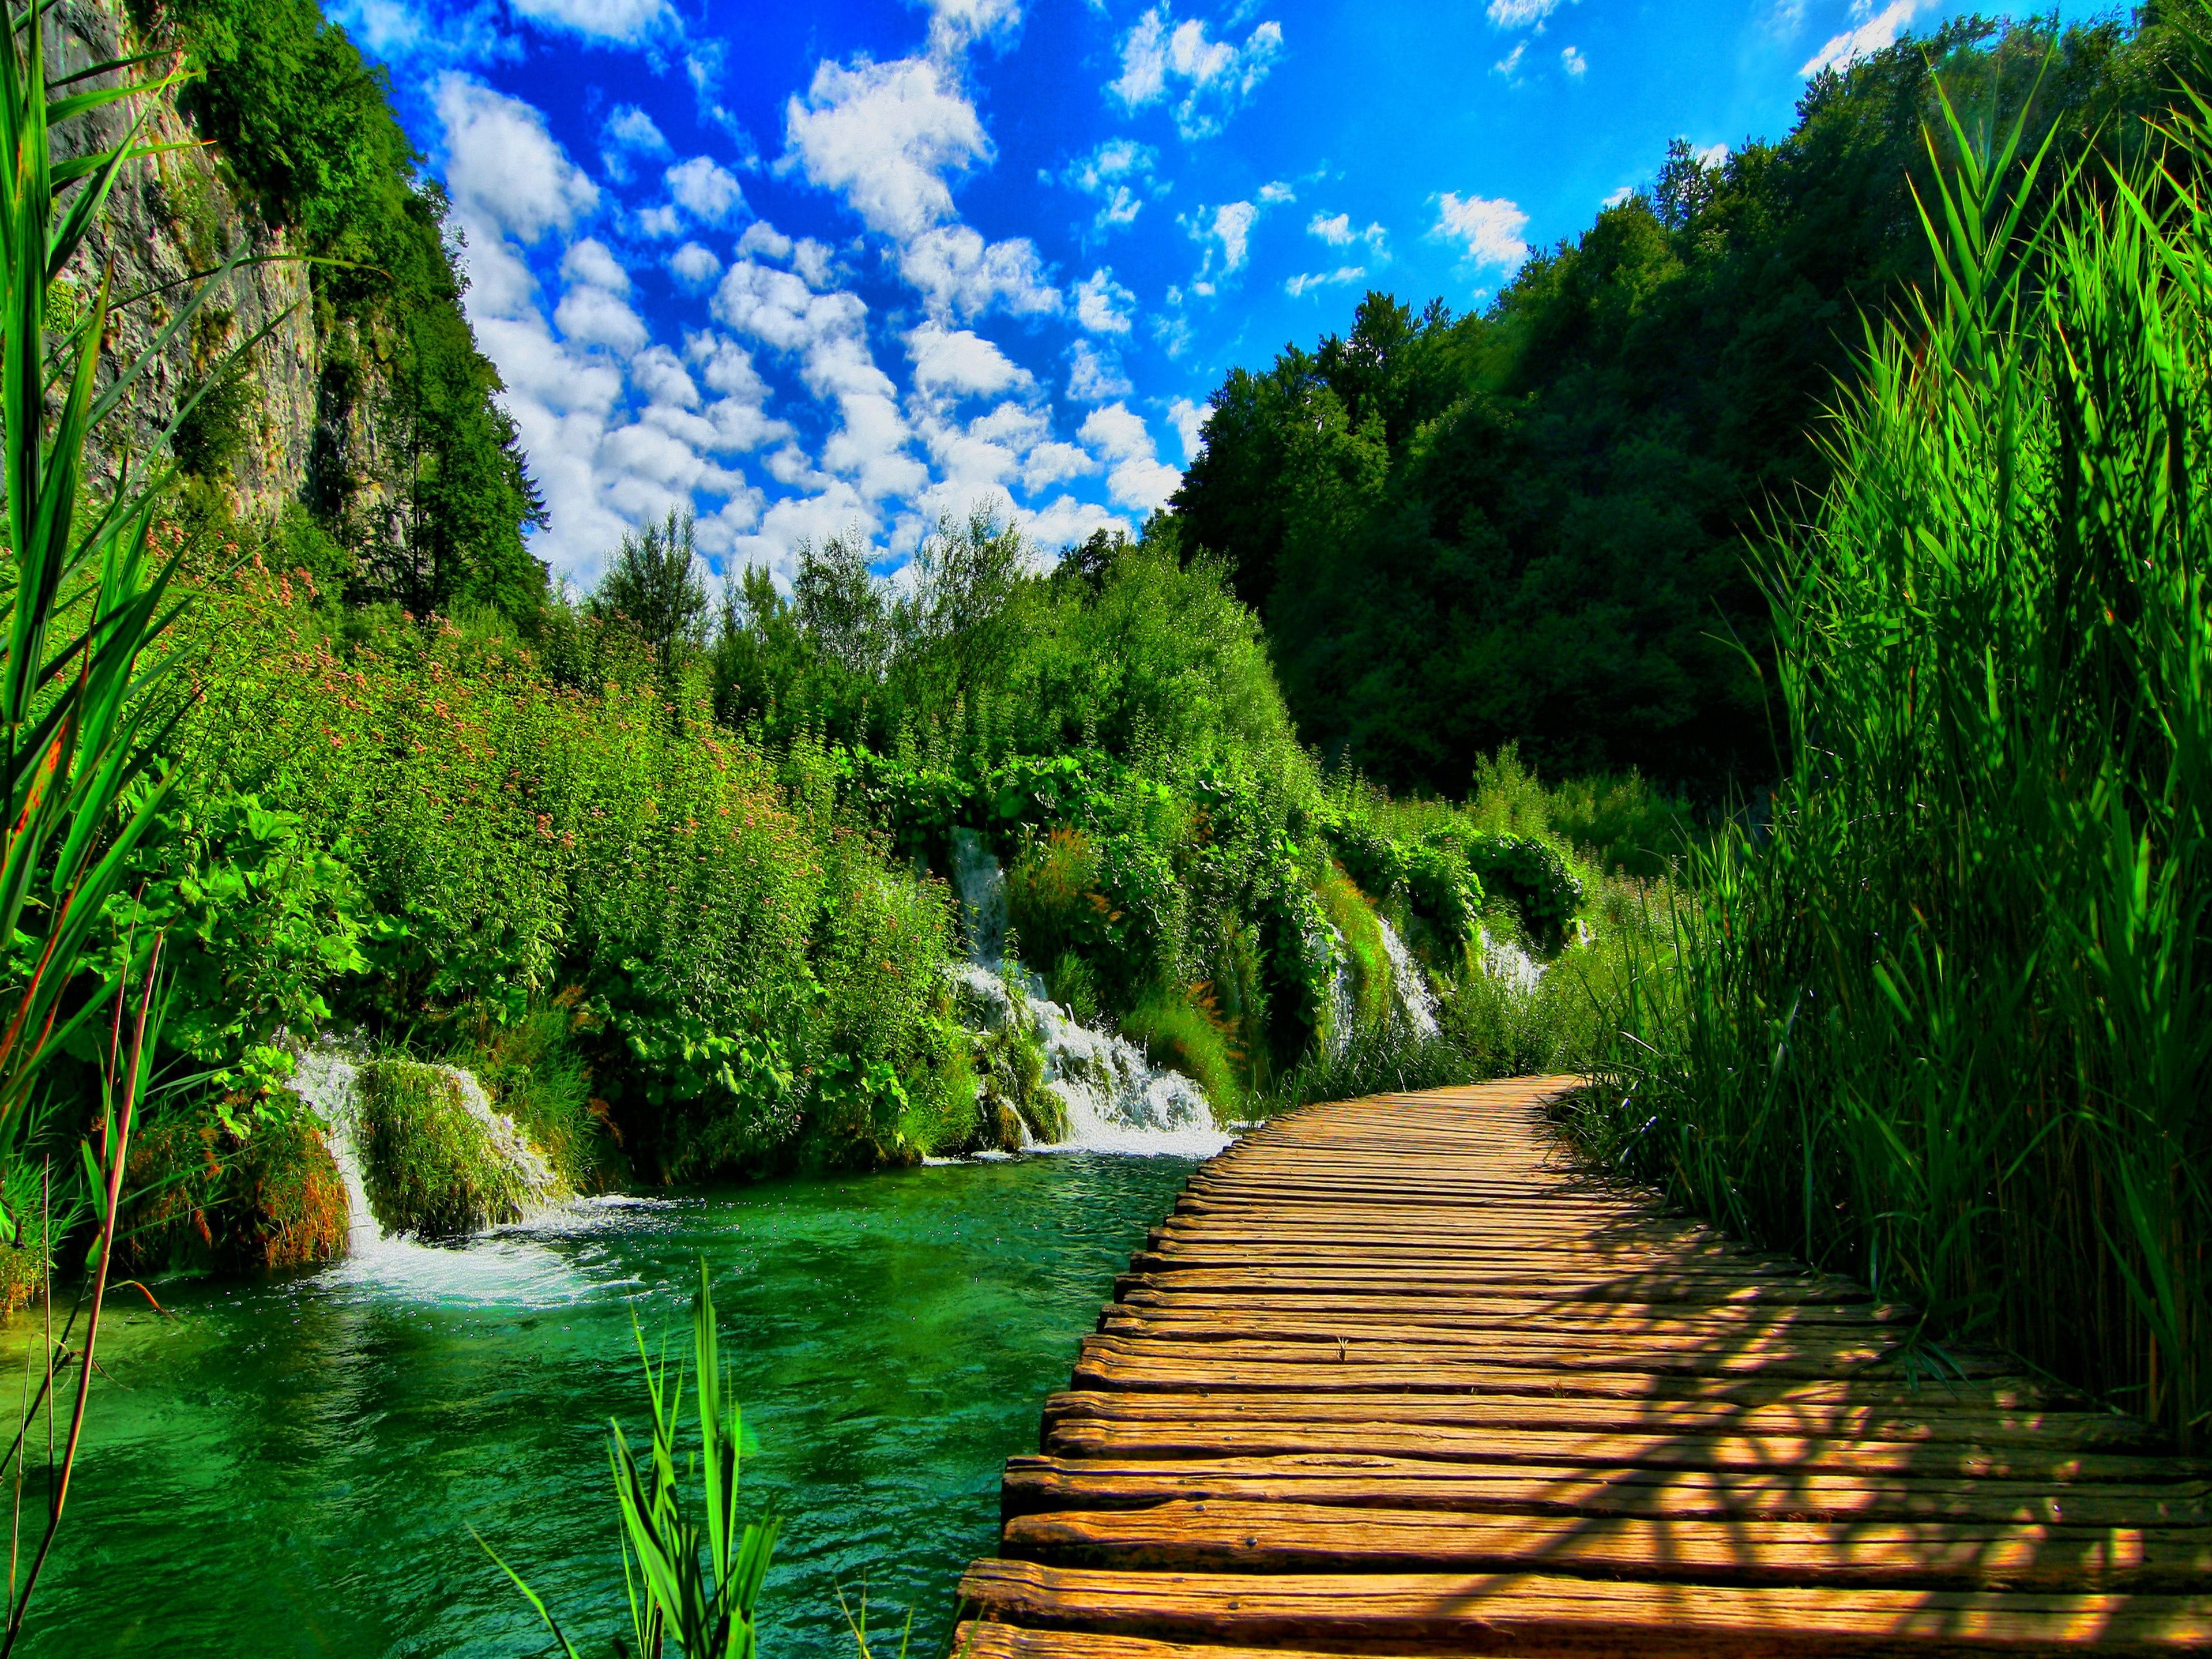
nature, tree, river, cloud, sky, water, water resources, plant, green, light, natural landscape, natural environment, sunlight, watercourse, wood, biome, bank, morning, grass, landscape, waterway, forest, bridge, cumulus, walkway, art, reflection, riparian zone, leisure, painting, wilderness, woodland, wetland, jungle, garden, nature reserve, tropics, stream, horizon, boardwalk, valdivian temperate rain forest, tropical and subtropical coniferous forests, road, old growth forest, shrub, wildlife, rainforest, path, reservoir, trail, creek, landscaping, evening, riparian forest, rock